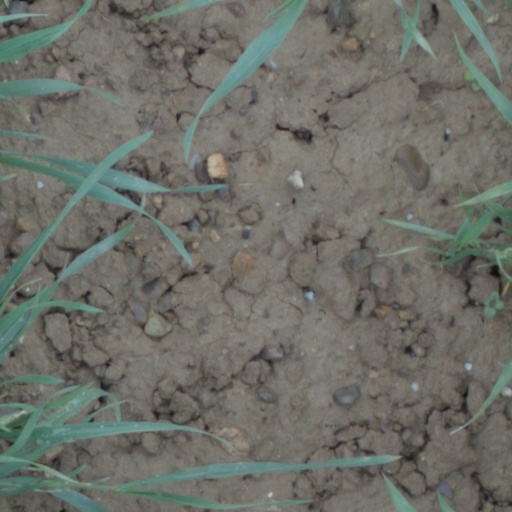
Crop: wheat